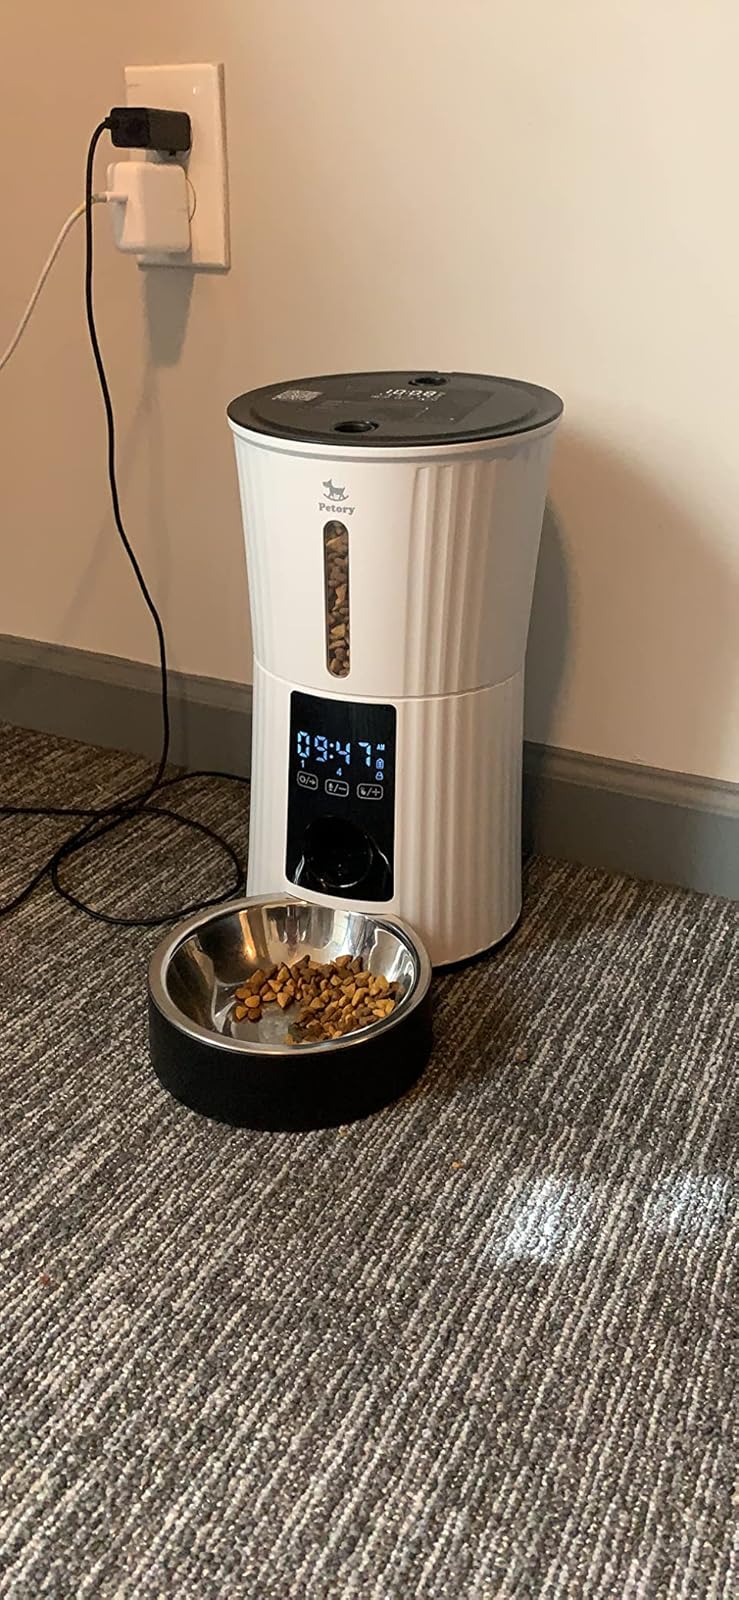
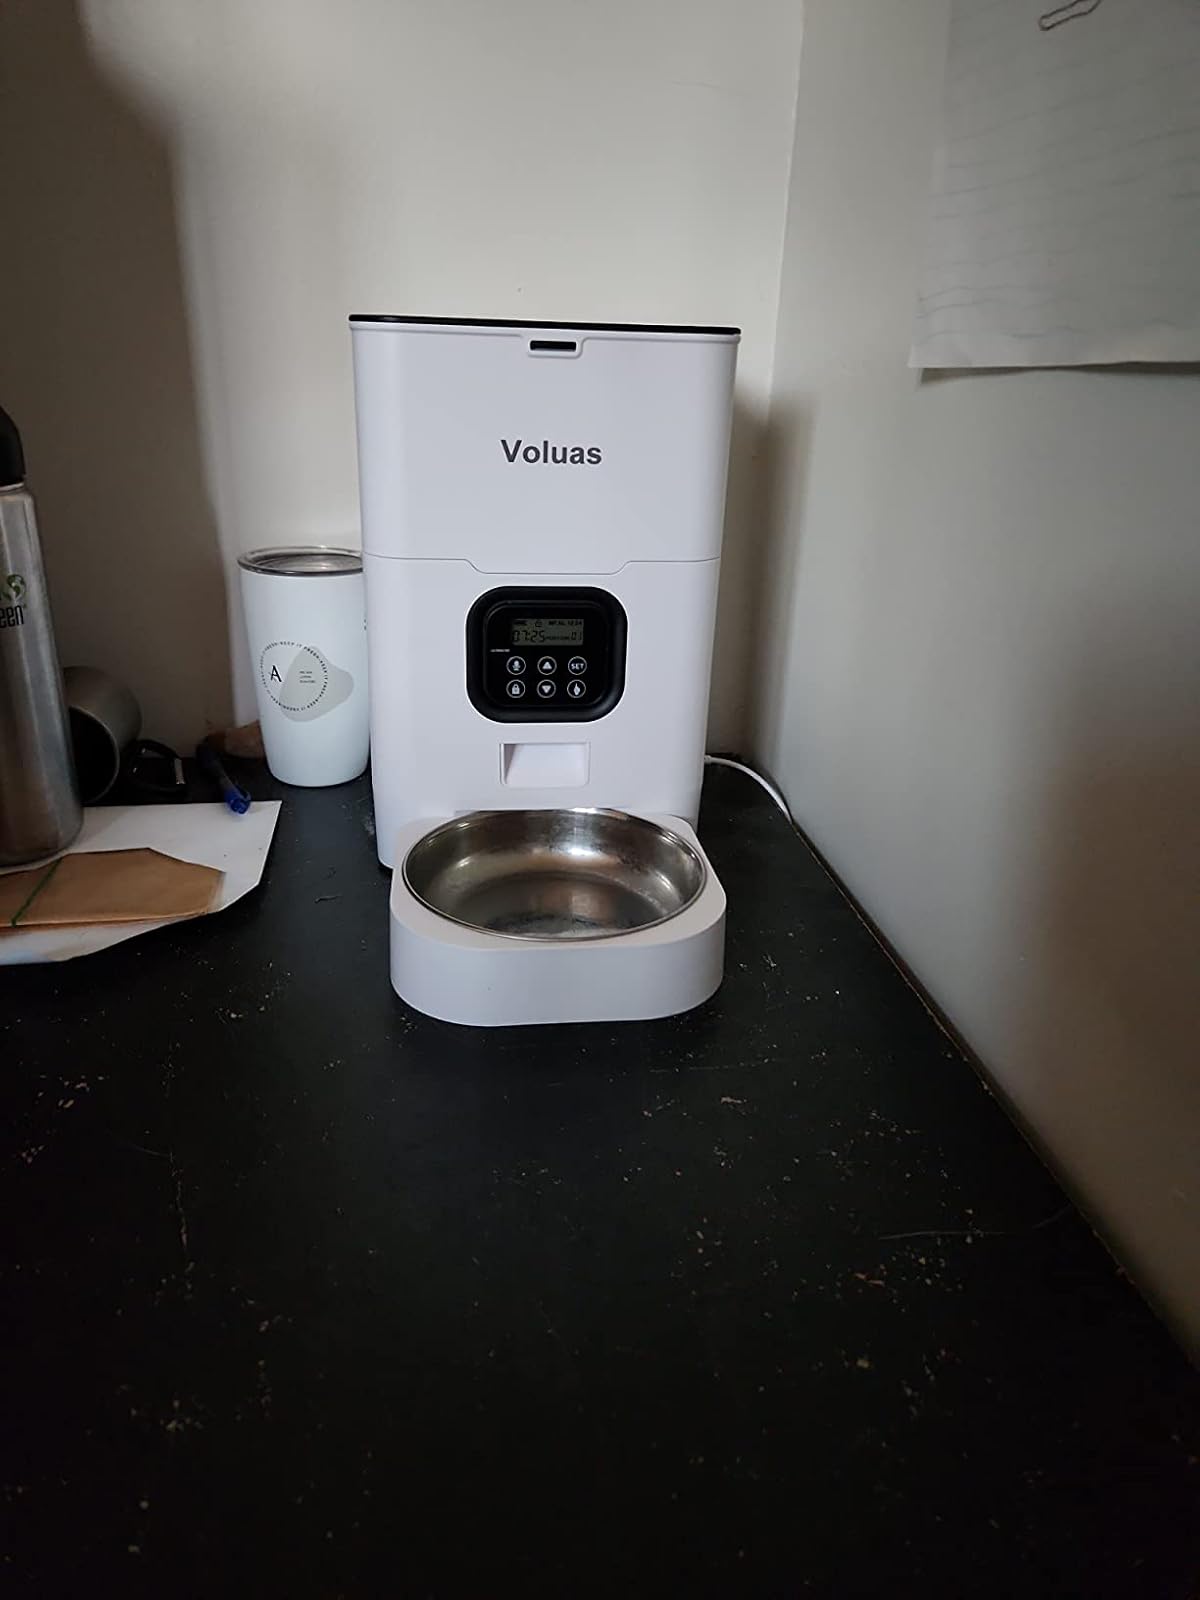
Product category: items_feeder
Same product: no